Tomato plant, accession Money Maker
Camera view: horizontal (90 deg, fisheye); turntable rotation: 30 degrees
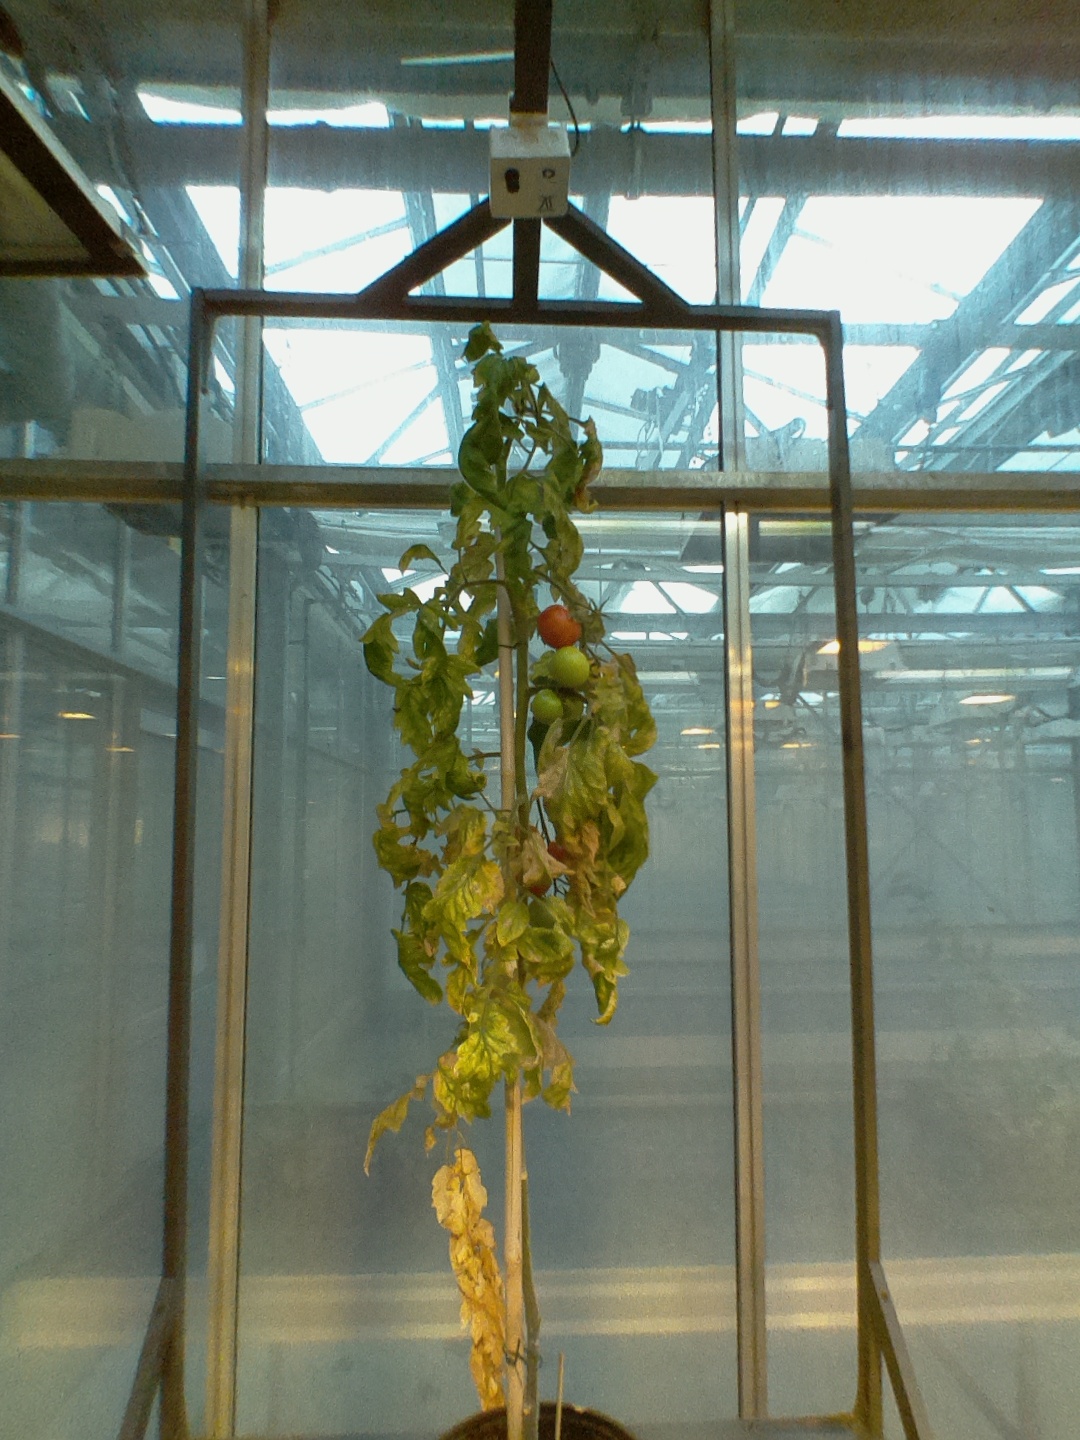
BBCH growth stage 84: 40%-50% of fruits show typical fully ripe color